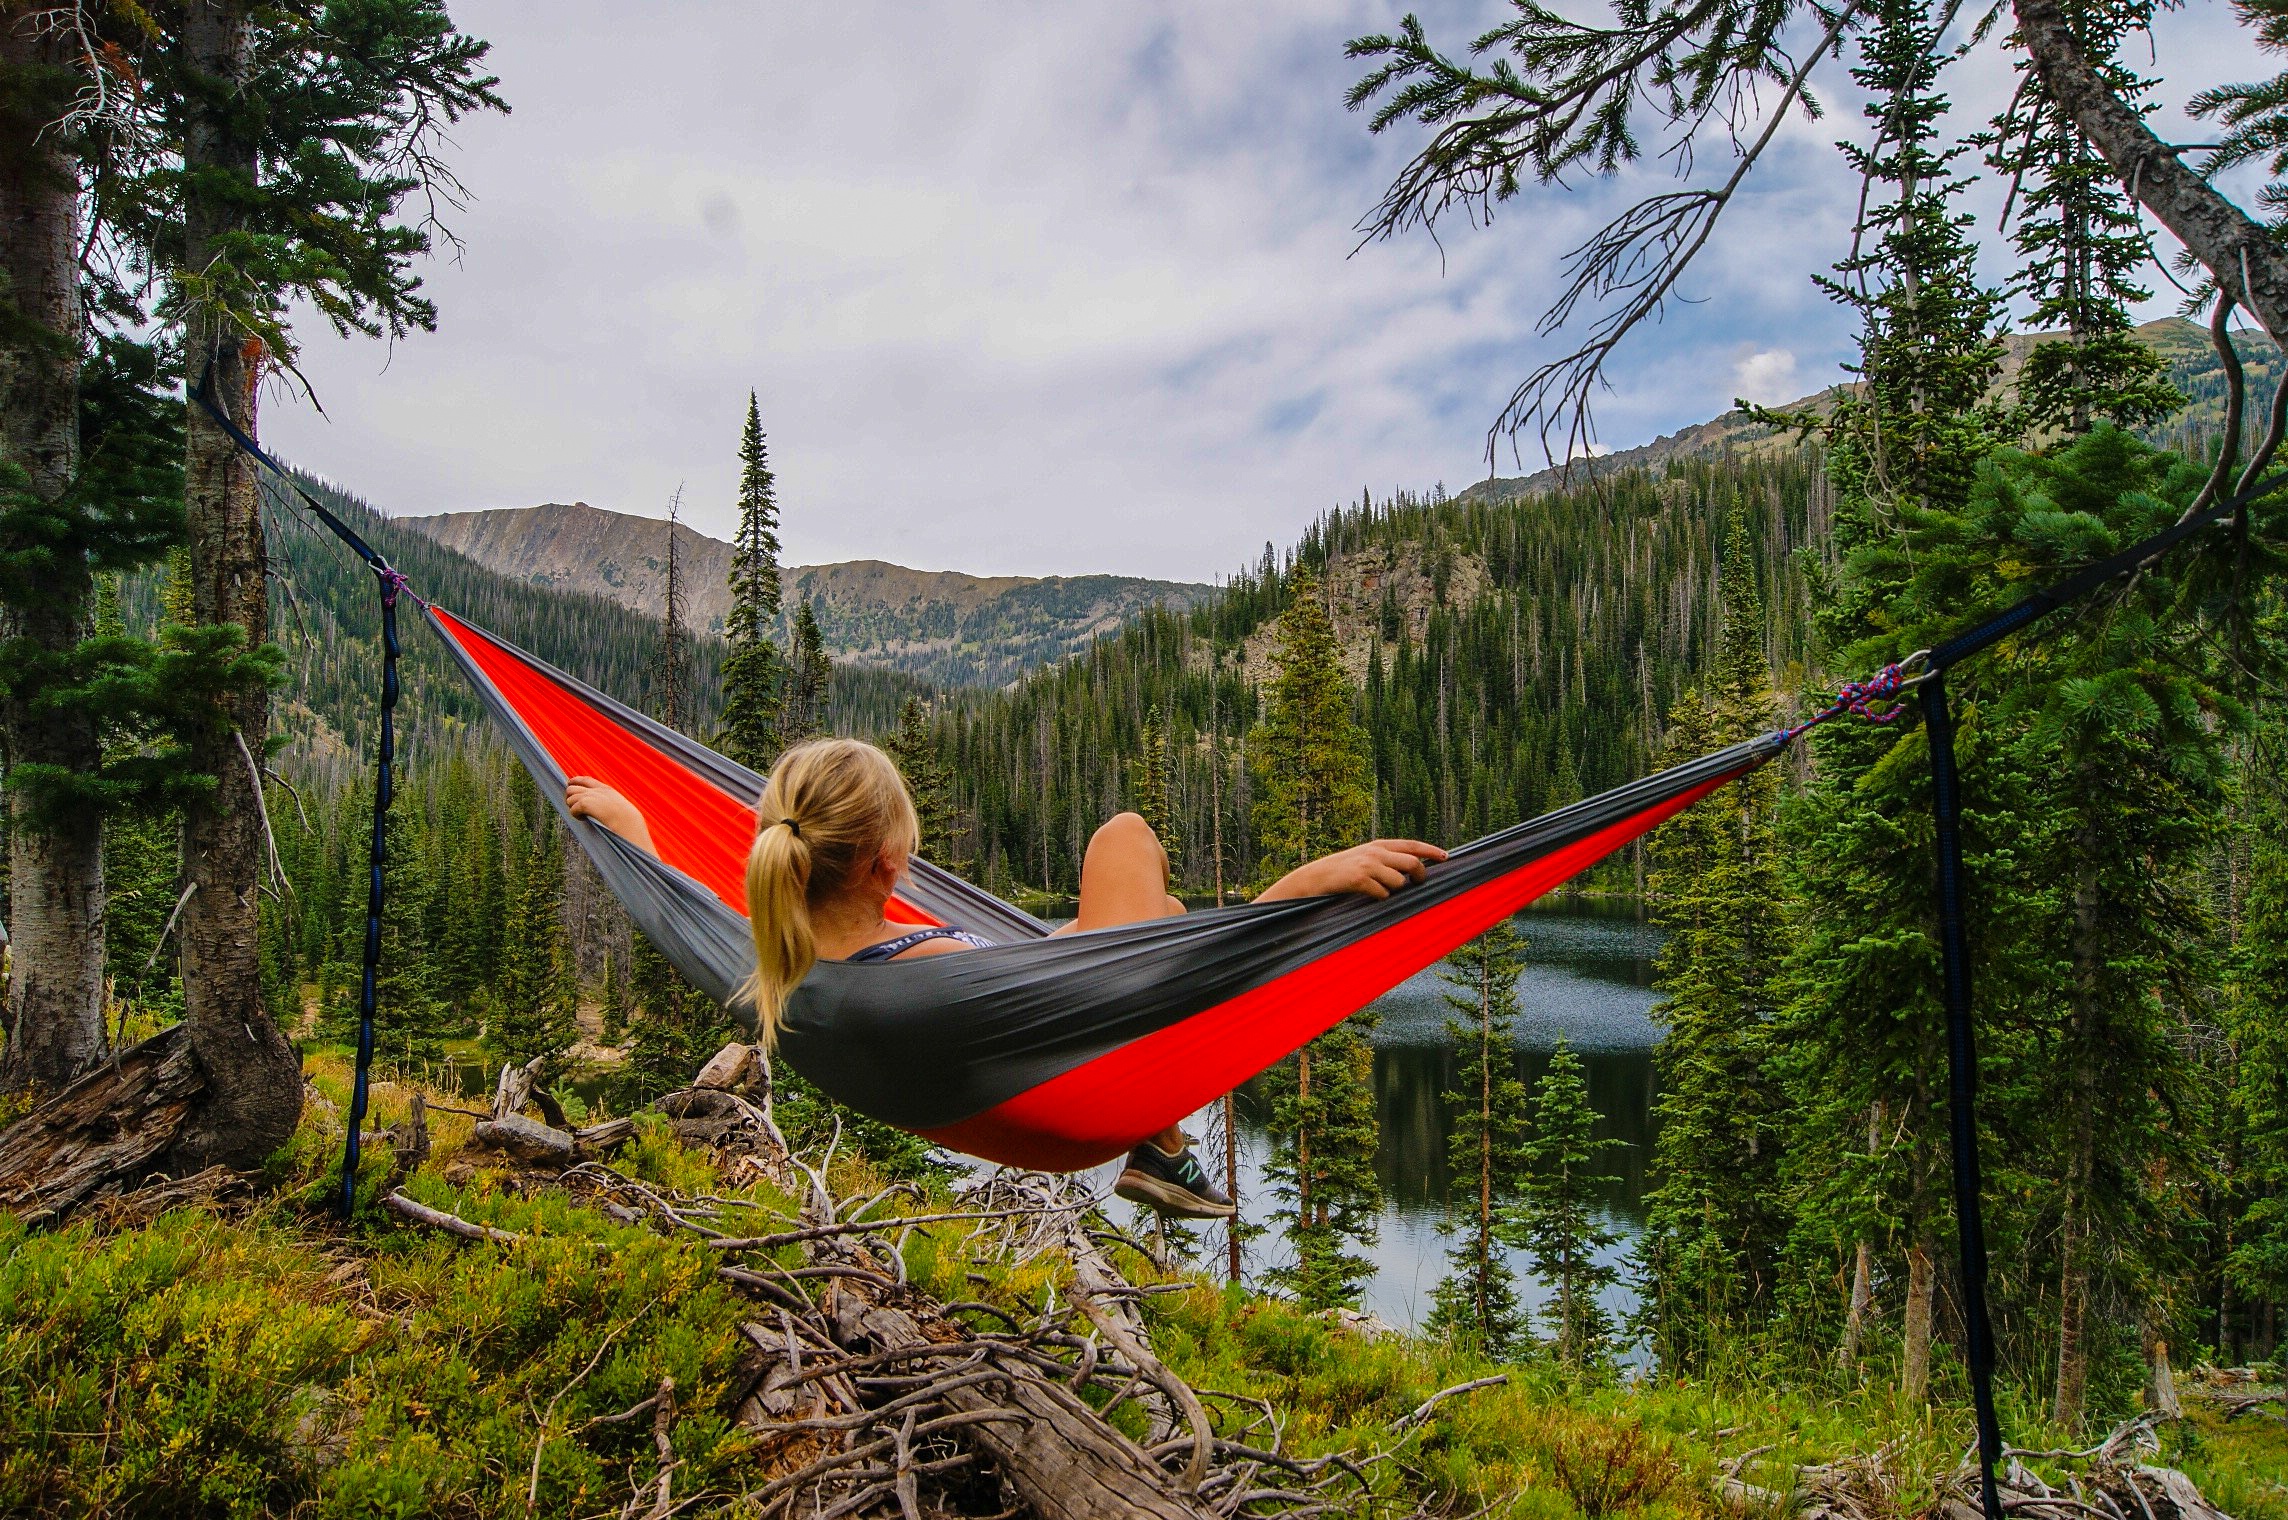
tree, forest, wilderness, person, girl, hiking, flower, adventure, travel, camping, hammock, relaxing, woods, women, mountains, resting